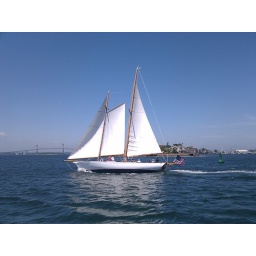
Sail boat exiting Newport Harbour - Newport bridge in the background